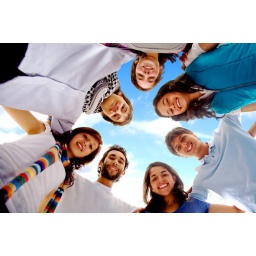
group of happy friends smiling with heads together outdoors with a blue sky in the background